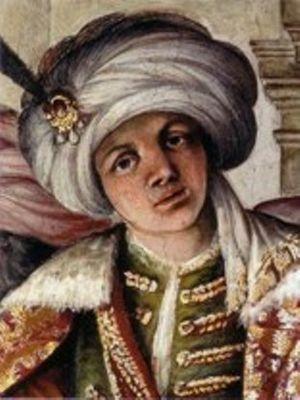
Sir Robert Shirley, comte Shirley dans la noblesse pontificale et comte palatin dans la noblesse du Saint-Empire romain germanique, est un mercenaire anglais, frère cadet d'Anthony Shirley et de Thomas Shirley.